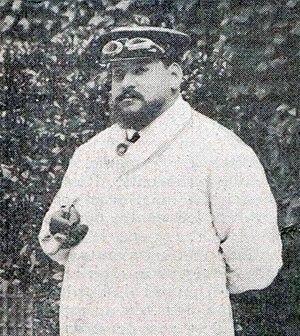
Henri de Rothschild en 1906.
La rue André-Pascal est une voie du 16ᵉ arrondissement de Paris, en France.